Public bicycle rental service in South Korea

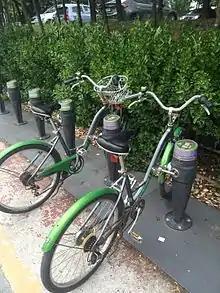
A bicycle available for rent

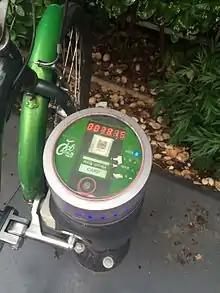
Bicycle rental equipment

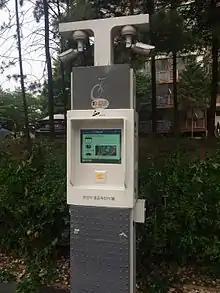
A bicycle rental kiosk

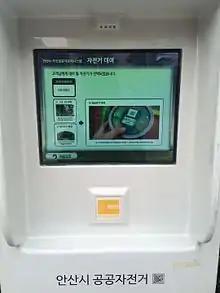
Screen of bicycle rental kiosk

Any member of the public is able to use the system by either becoming a subscribing member or paying a one-off fee.